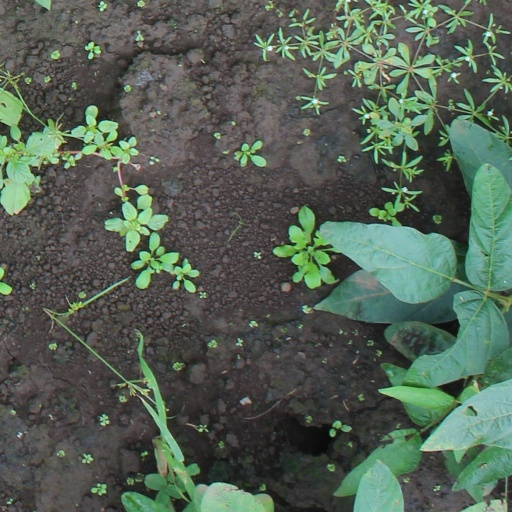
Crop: soybean